USS Hartford (1858)

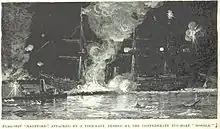
"Hartford" is attacked by a fire raft at the Battle of Forts Jackson and St. Philip

"Hartford" dodged a run by ironclad ram "Manassas"; then, while attempting to avoid a fireraft, grounded in the swift current near Fort St. Philip. When the burning barge was shoved alongside the flagship, only Farragut's leadership and the training of the crew saved "Hartford" from being destroyed by flames which at one point engulfed a large portion of the ship. Meanwhile, the sloop's gunners never slackened the pace at which they fired into the forts. As her firefighters snuffed out the flames, the flagship backed free of the bank.